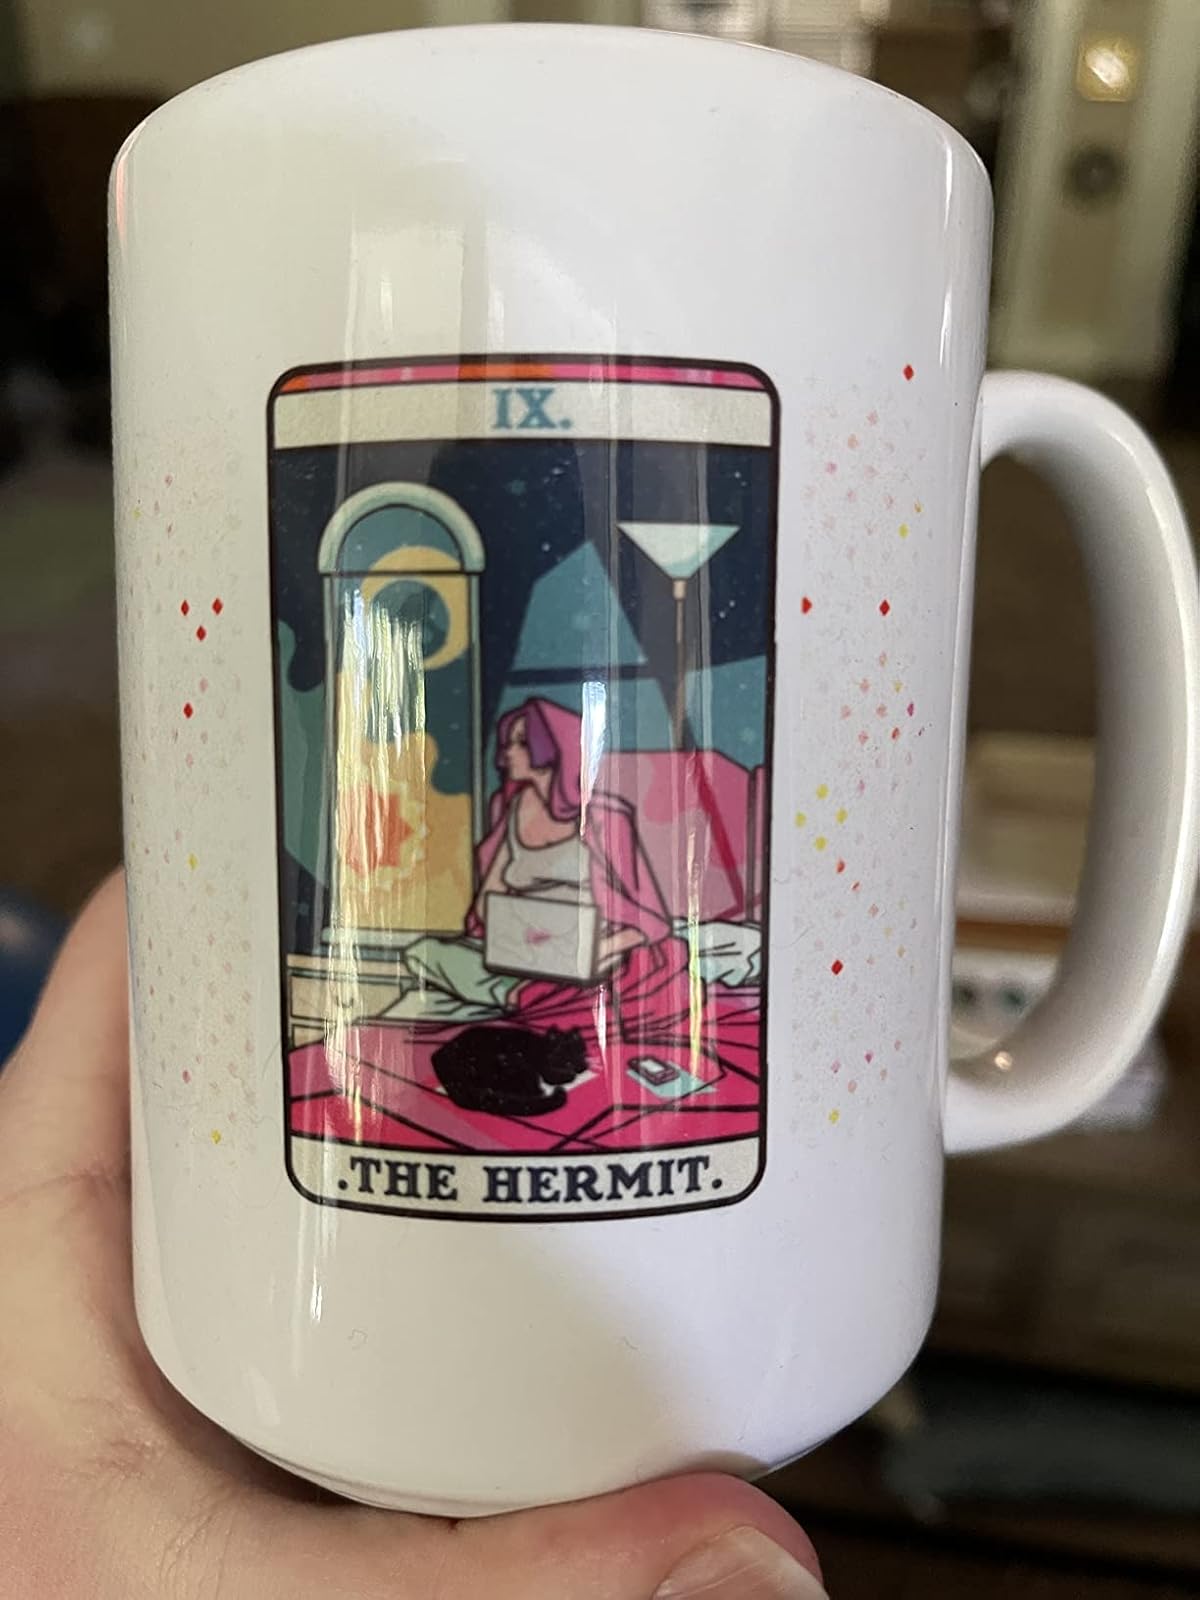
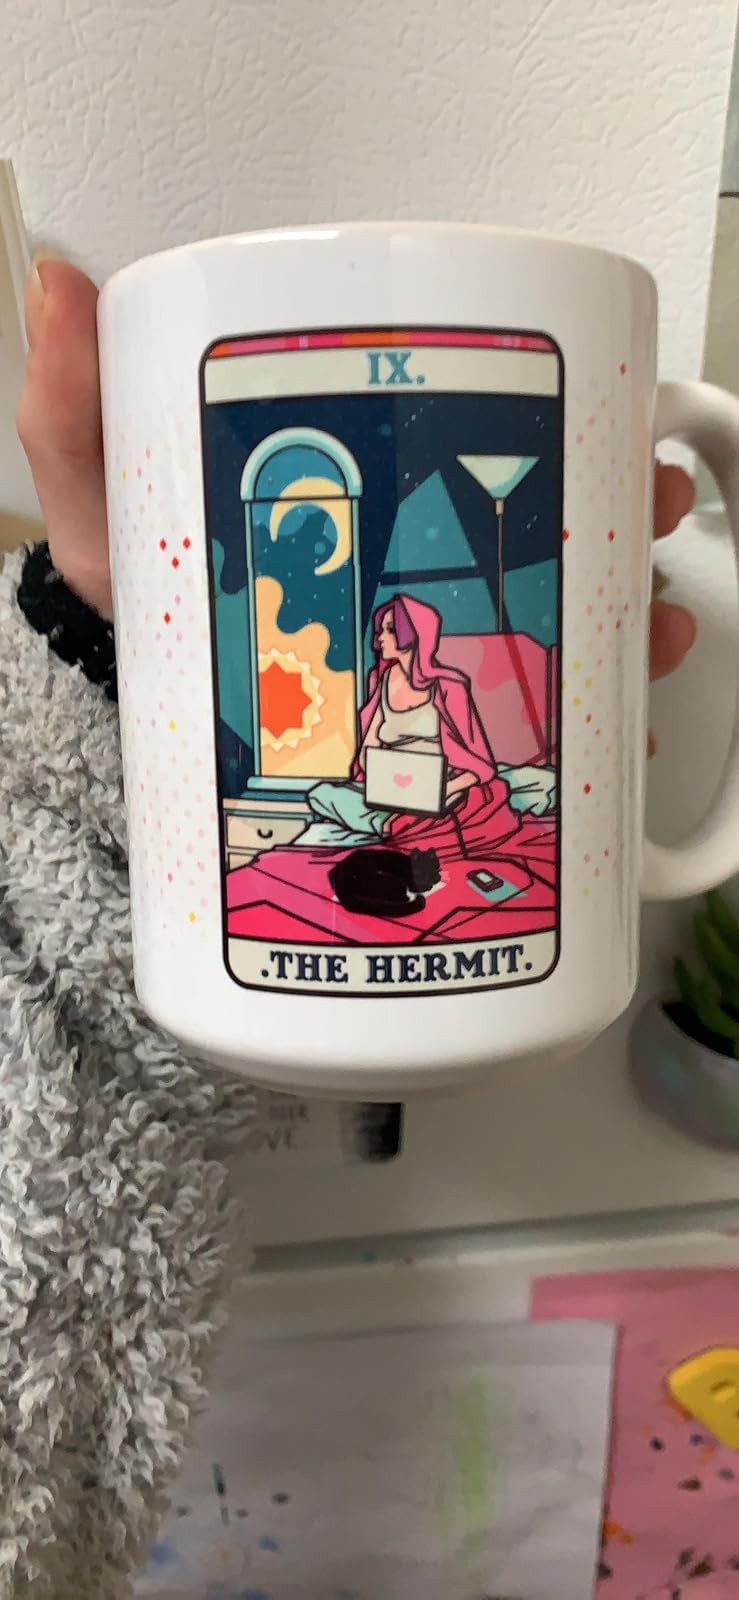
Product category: items_mug
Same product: yes